Ukrainian Academy of Banking of the National Bank of Ukraine

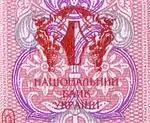
Logo of the National Bank of Ukraine on 10 Hryvnia banknote

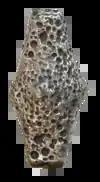
Ancient silver Hryvnia of Kievan Rus'

The Ukrainian Academy of Banking was founded on February 12, 1996 according to the decree of the Cabinet of Ministers of Ukraine. With the support of the National Bank of Ukraine and its Board, the academy created a material and technical base of the European type for the training of students: three educational buildings with a total area of 35,000 sq.m. It includes two fully renovated historical buildings for the Law Faculty, Faculty of Banking Technologies and the main building (Faculty of Accounting and Finance). The academy's telecommunication systems and network technologies include computer equipment, software and hardware, electronic turnstile gates, new telephone communication systems, an open Wi-Fi network and other projects.